WAGR V class

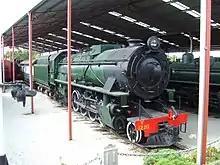
V1220 at the Western Australian Rail Transport Museum in April 2006

Twenty-four locomotives were ordered in 1951 from Beyer, Peacock and Company, Manchester. Capacity issues saw construction of the locomotives subcontracted to Robert Stephenson & Hawthorn's Darlington works although still issued with Beyer Peacock builders numbers. The locomotives entered service between April 1955 and November 1956.